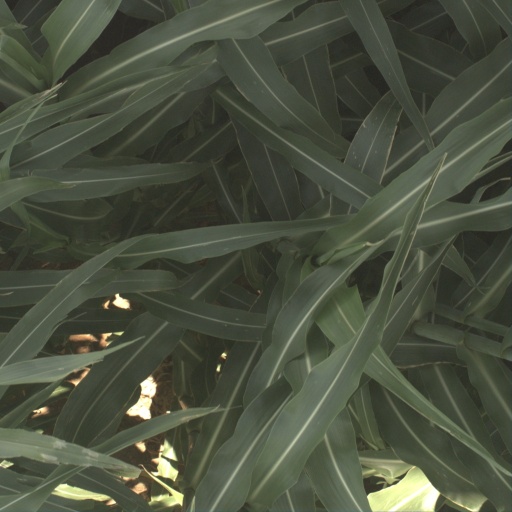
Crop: sorghum